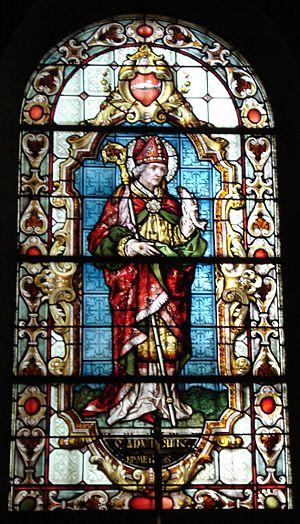
Vitrail représentant saint Arnould, chapelle Sainte-Glossinde
Arnoul de Metz, Arnould, Arnoulf, Arnulf, Arnulfus, Arnulphe, dit saint Arnoul est le 29ᵉ évêque de Metz. Il gouverna dans les faits avec Pépin de Landen le royaume d’Austrasie, puis devint ermite à proximité du monastère du mont Habend fondé par son ami Romaric.